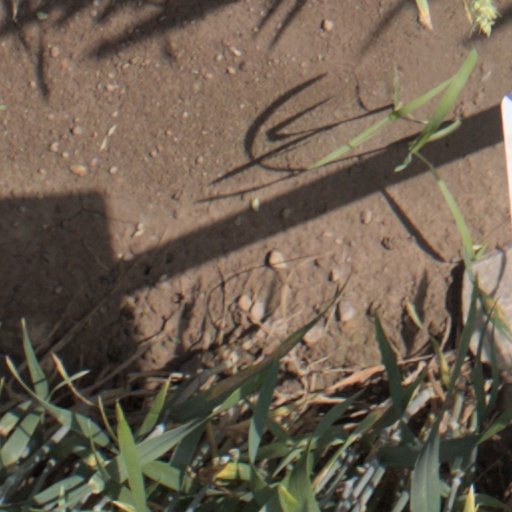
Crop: wheat